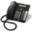
Label: telephone